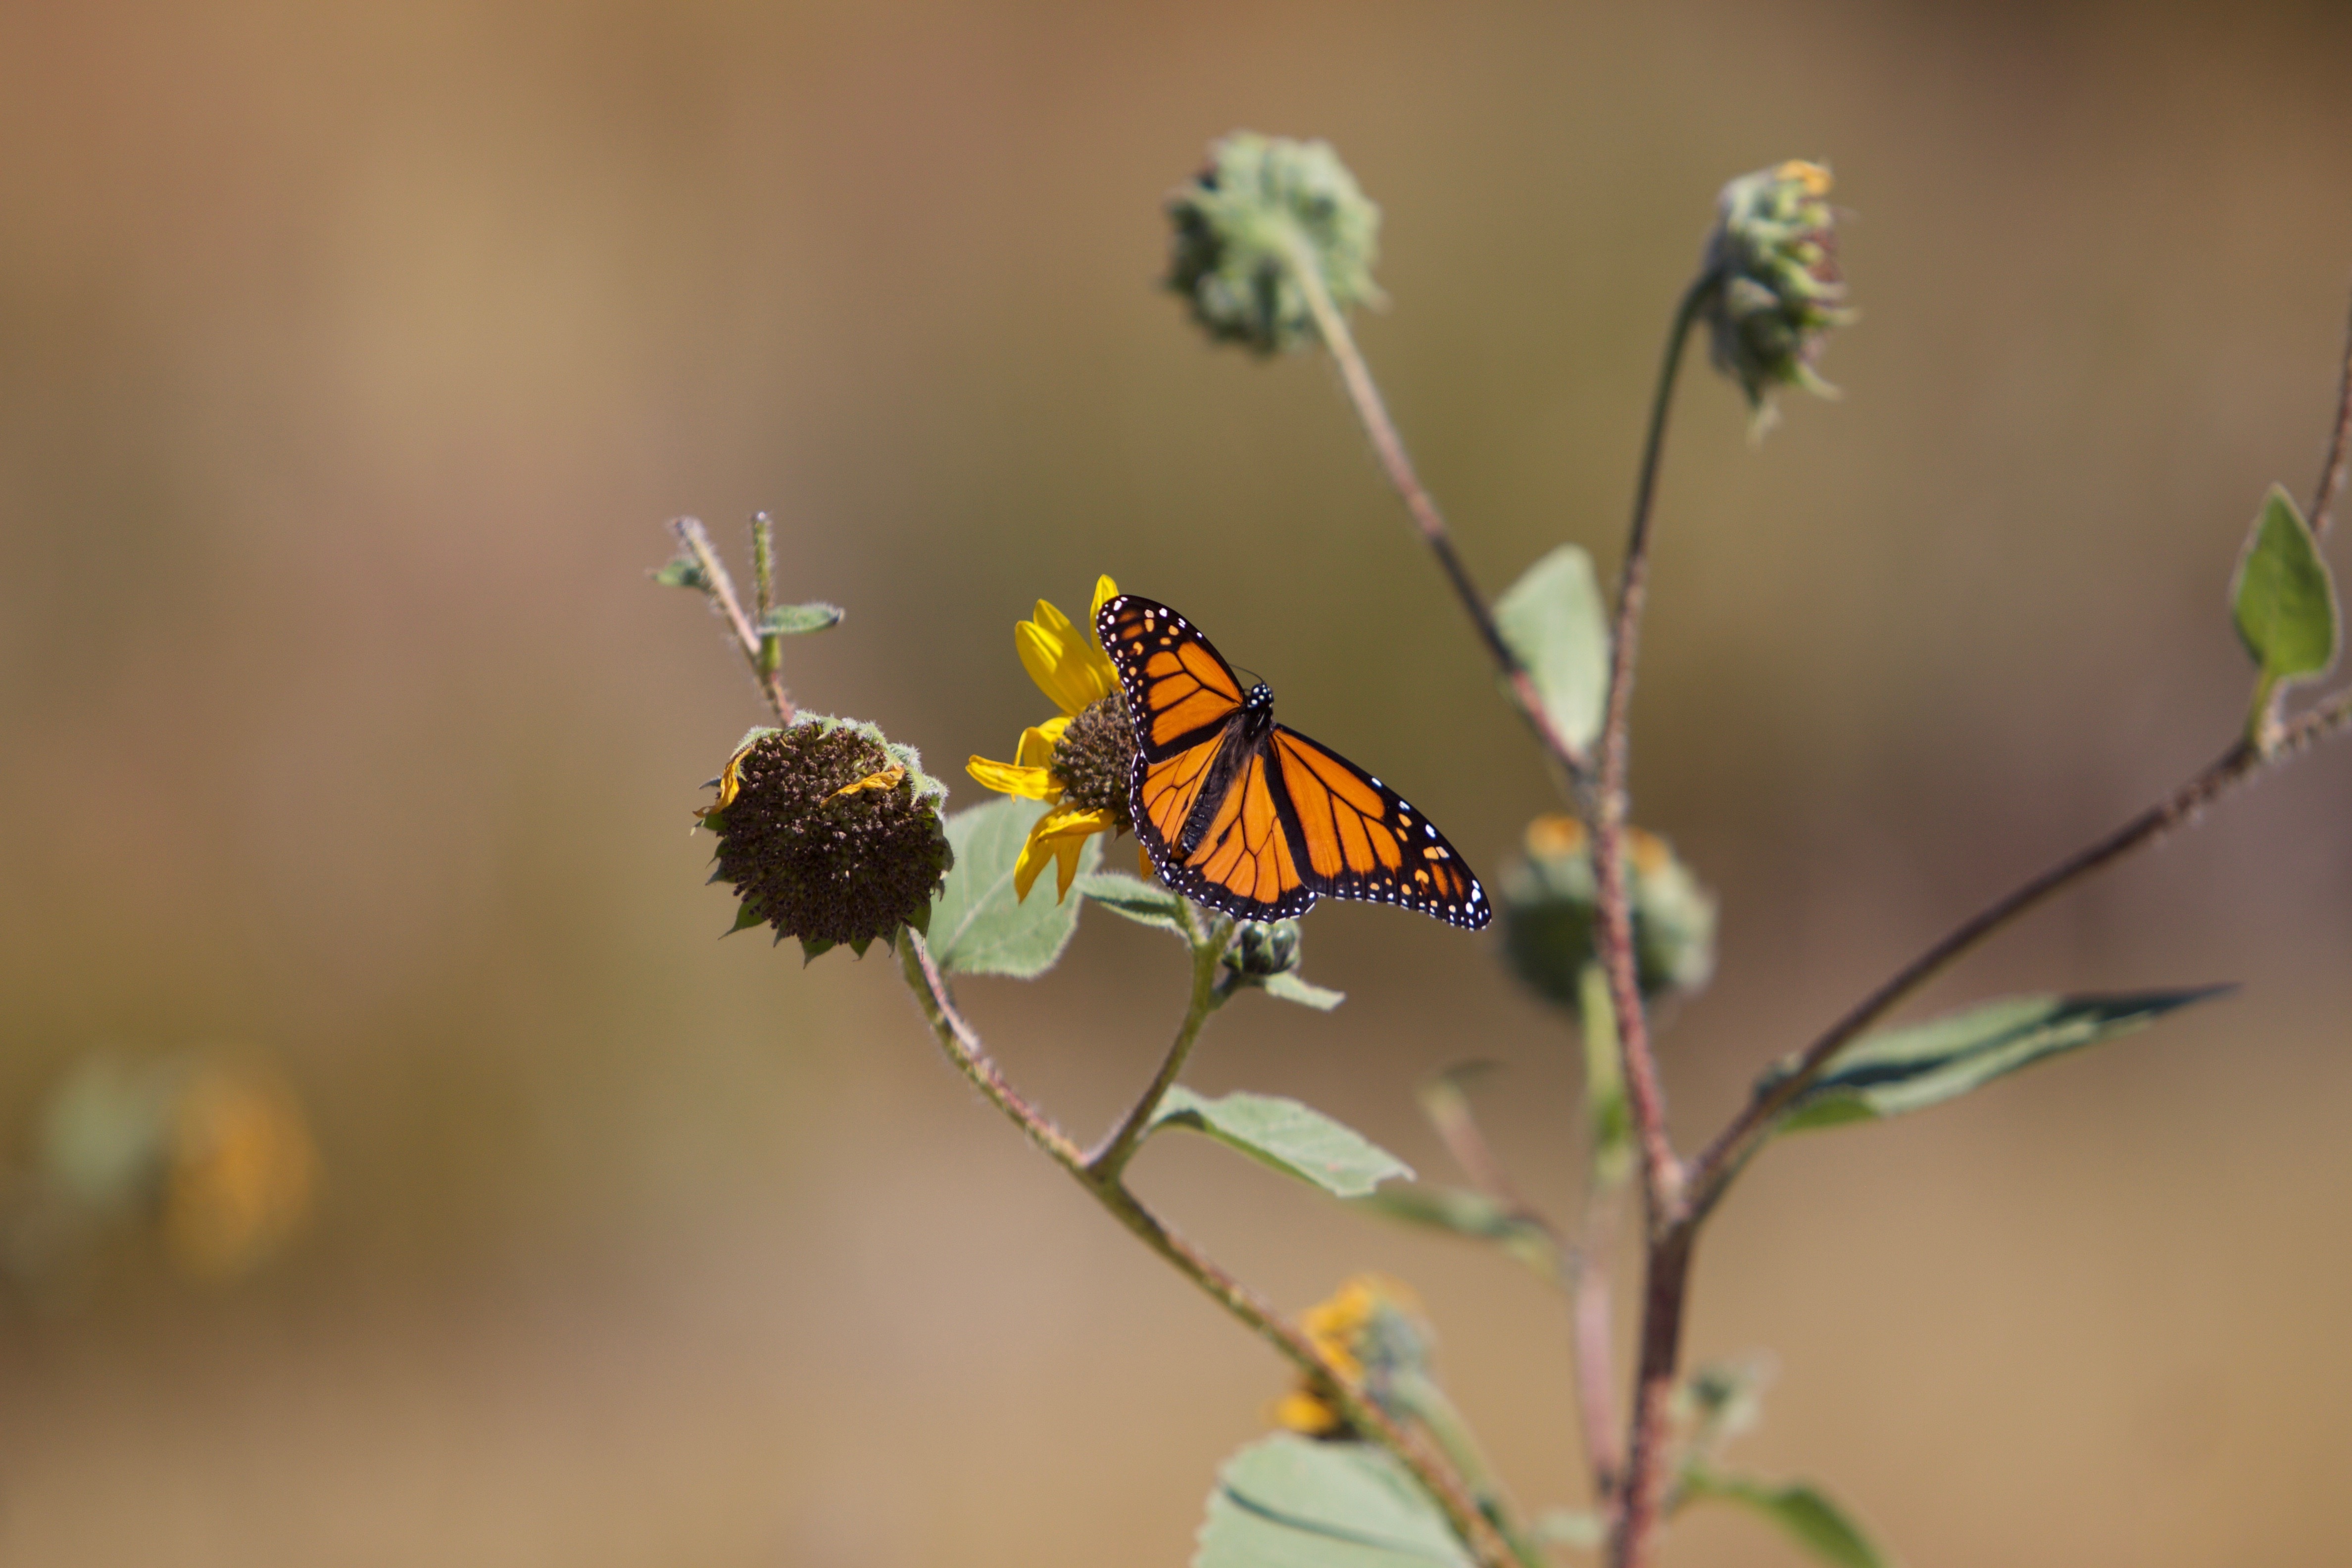
nature, branch, wing, plant, photography, flower, orange, green, insect, macro, botany, butterfly, colorful, yellow, flora, fauna, invertebrate, wildflower, close up, monarch butterfly, nectar, macro photography, pollinator, plant stem, moths and butterflies